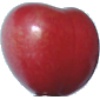
Label: Cherry 2